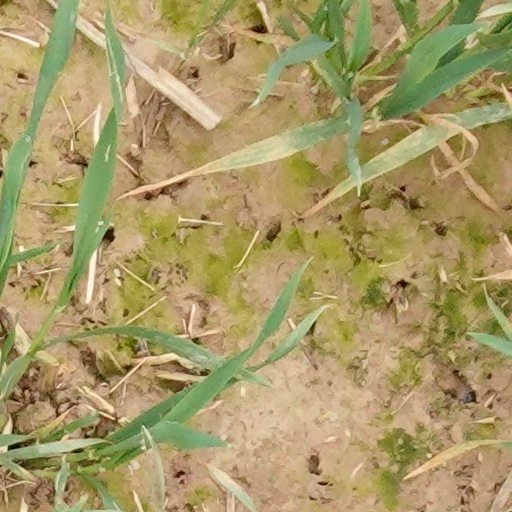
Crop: wheat